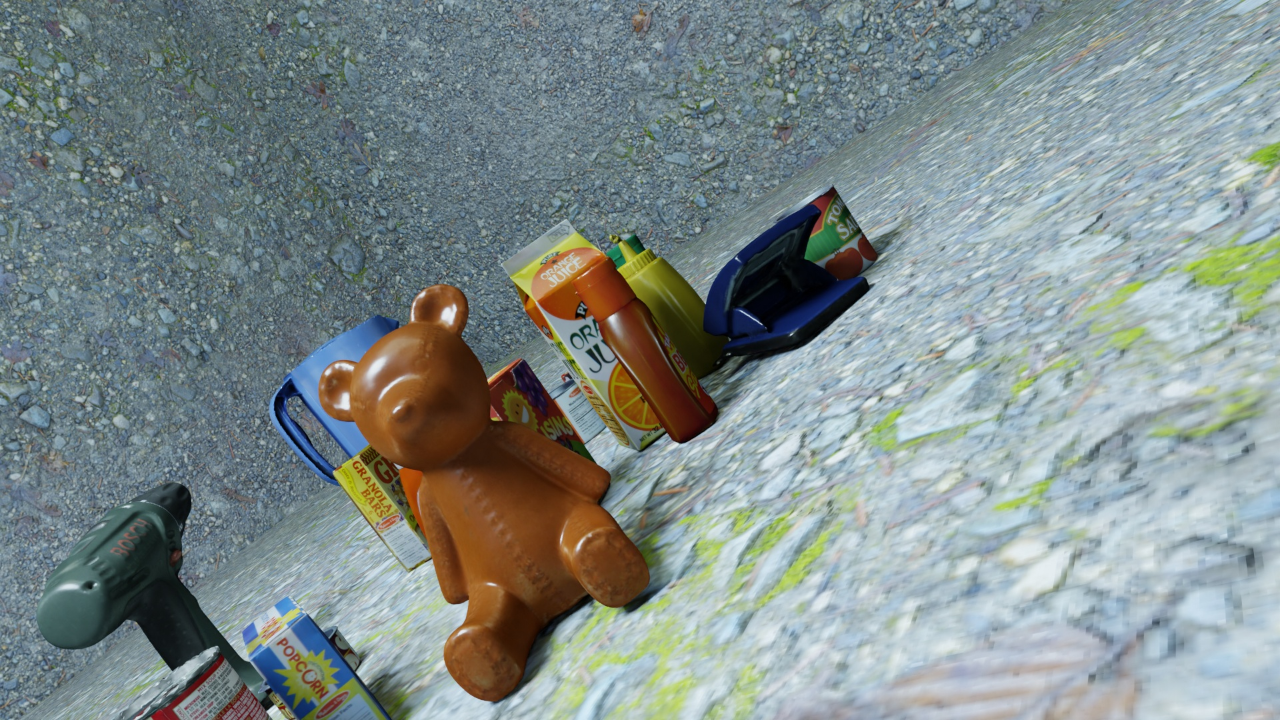
Question:
What are the five normalized (x, y) points between 0 and 1 in the image that outline the grasp plane for the bottle of creamy ranch dressing? Your answer should be as Grasp center: [], Left finger base: [], Right finger base: [], Left finger tip: [], Right finger tip: [].
Answer: Grasp center: [0.470313, 0.390278], Left finger base: [0.463281, 0.408333], Right finger base: [0.476562, 0.373611], Left finger tip: [0.503125, 0.404167], Right finger tip: [0.5125, 0.369444]